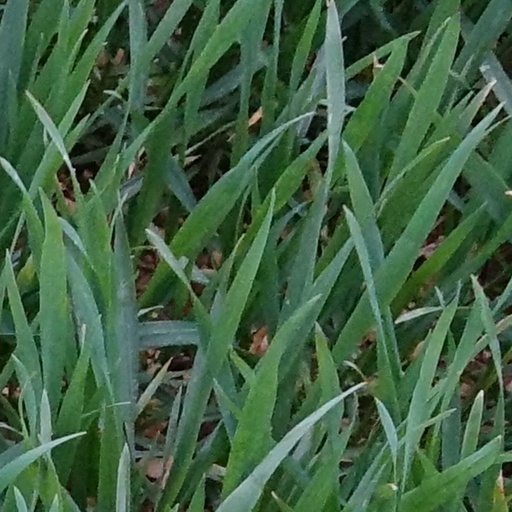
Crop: wheat